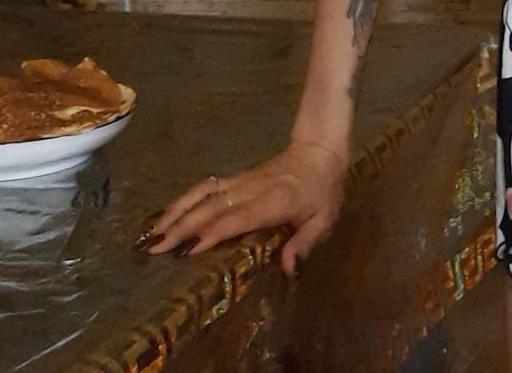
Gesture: no_gesture